Emily Harold

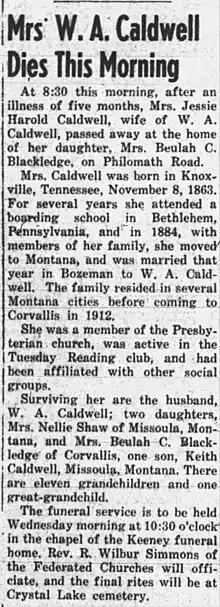
Emily Harold's youngest child died in 1941 at age 78

The man accused of libel may have been Robert Cannon Horn, a preacher and defeated Confederate. Horn, who had been married in Trousdale County, Tennessee, in 1870, and worked as a minister around Hartsville, Tennessee in 1871, had moved to Texas in the second half of that year. Horn's daughter Mrs. John W. Thomas ended up living in Greeneville, Tennessee, sometime in the late 19th or early 20th century.